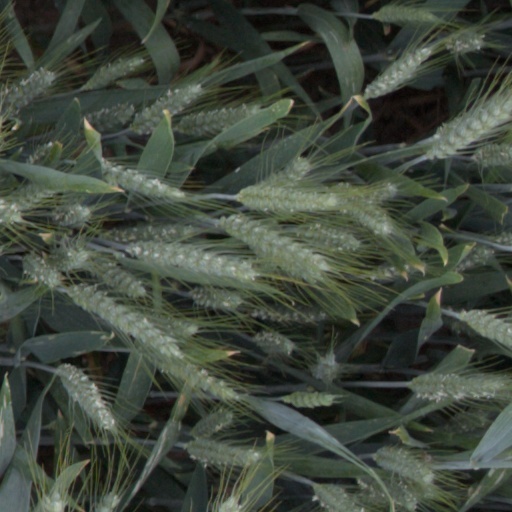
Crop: wheat